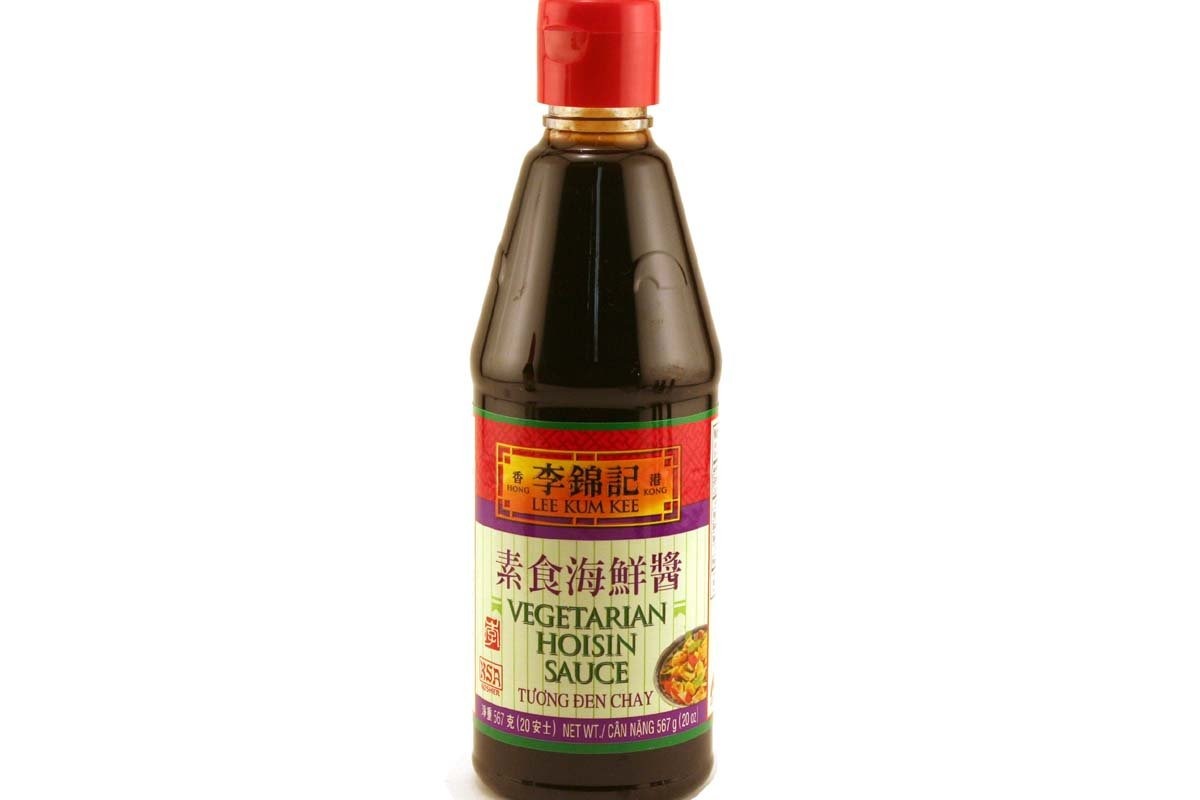
Item Name: Hoisin Sauce (Vegetarian) - 20oz [3 Units] By Lee Kum Kee.
Bullet Point 1: Use to accent marinades, as a dipping sauce, or stir-frying vegetarian dishes.
Bullet Point 2: A spicy sweet vegetarian sauce made from selected spices and soy beans.
Bullet Point 3: Thick and rich condiment to add a savory flavor to whatever food you use it on.
Product Description: Vegetarian hoisin sauce made from a combination of fermented soy, garlic, vinegar, and usually chili and sweetener. It is a thick, pungent sauce commonly used in Chinese cuisine, and it can be used as a dipping sauce for egg rolls, spring rolls, pork, and also be used as a sauce to add flavor and thickening color to dishes. Vegetarian hoisin sauce to accent marinades, as a dipping sauce, or stir-frying vegetarian dishes. It is great for adding vegetarian hoisin sauce to any dish and it is suitable for vegetarians and vegans.
Value: 60.0
Unit: Ounce

Price: 14.97